Cobar

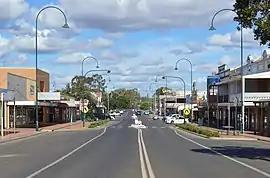
Marshall Street, the main street of Cobar. Cobar retains much of its late 19th-century architecture.

Cobar is a town in Outback New South Wales, Australia, whose economy is based mainly upon base metals and gold mining. The town is by road northwest of the state capital, Sydney. It is at the crossroads of the Kidman Way and Barrier Highway. The town and the local government area, the Cobar Shire, are on the eastern edge of the Outback. At the 2021 census, the town of Cobar had a population of 3,369. The Shire has a population of approximately 4,700 and an area of .